The Control Revolution

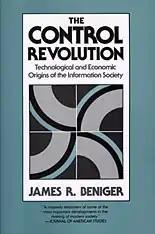
Cover of the first edition (paperback)

The Control Revolution is a book by James Beniger that explains the origins of the information society in part from the need to manage and control the production of an industrial society.